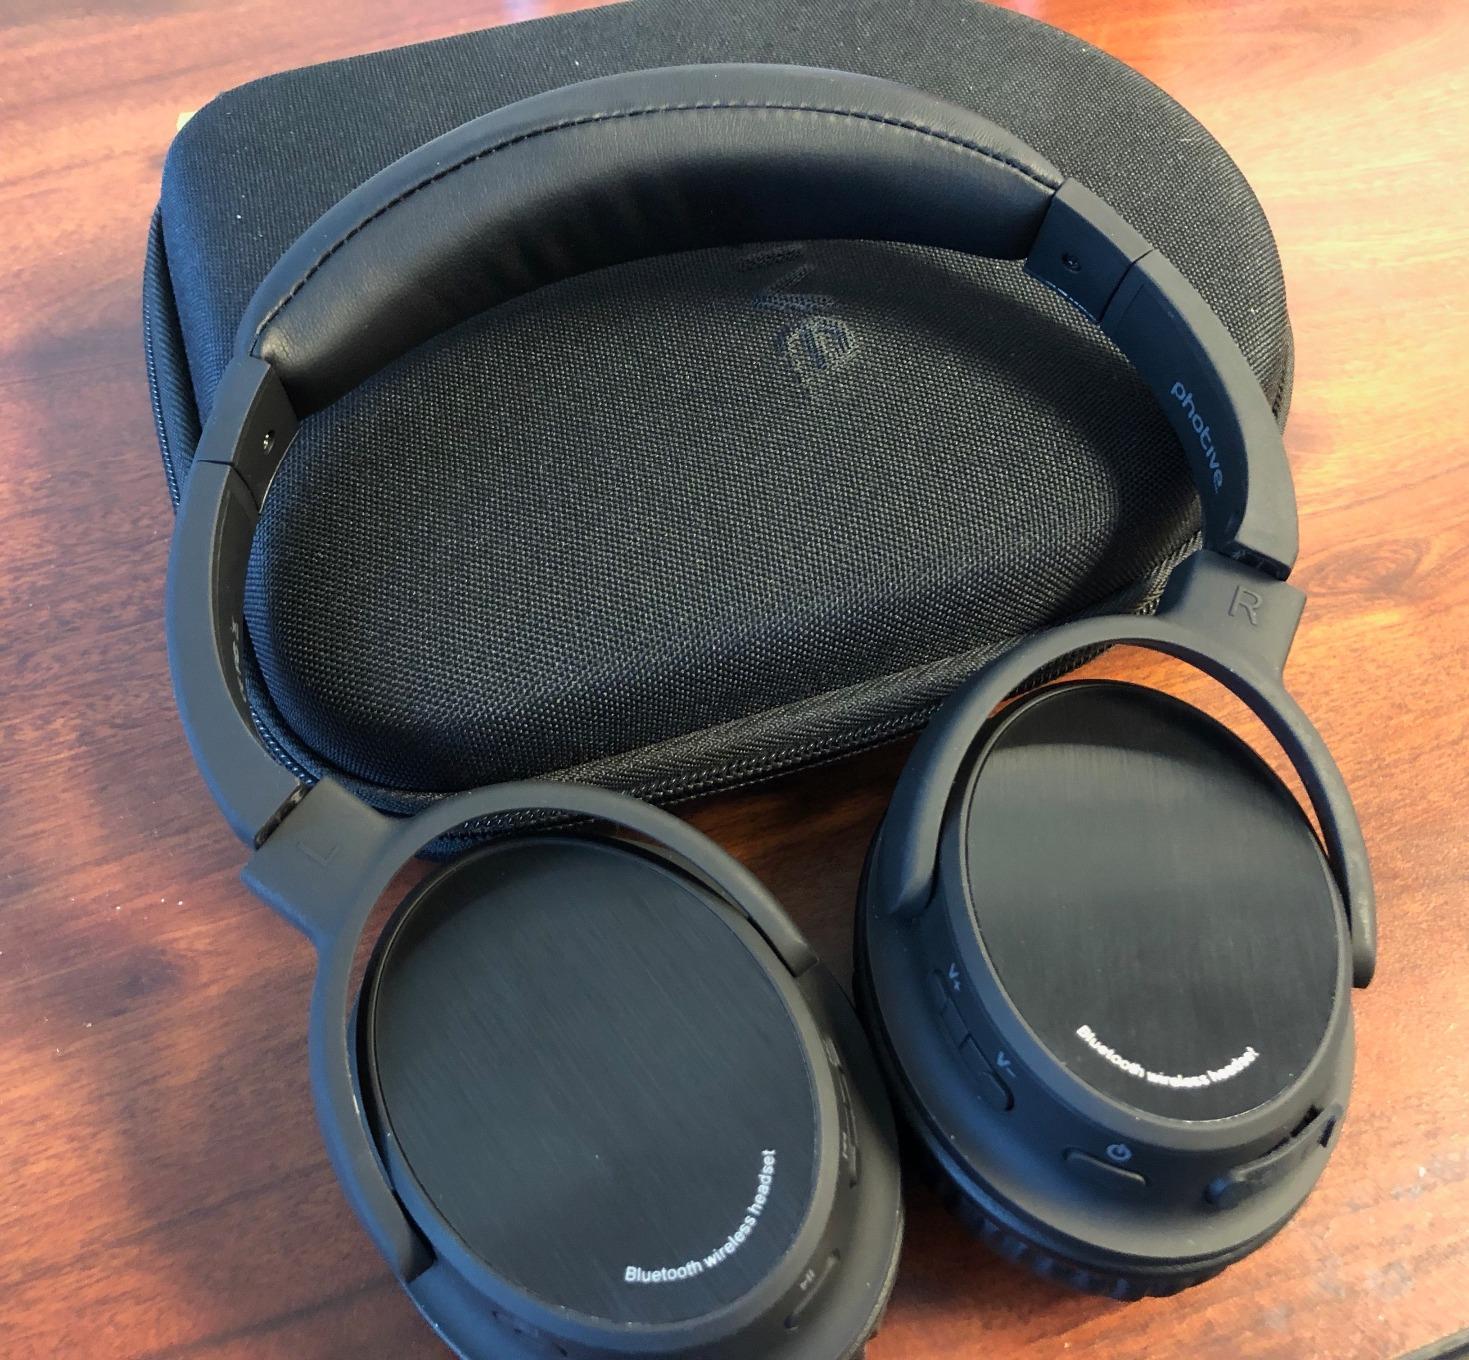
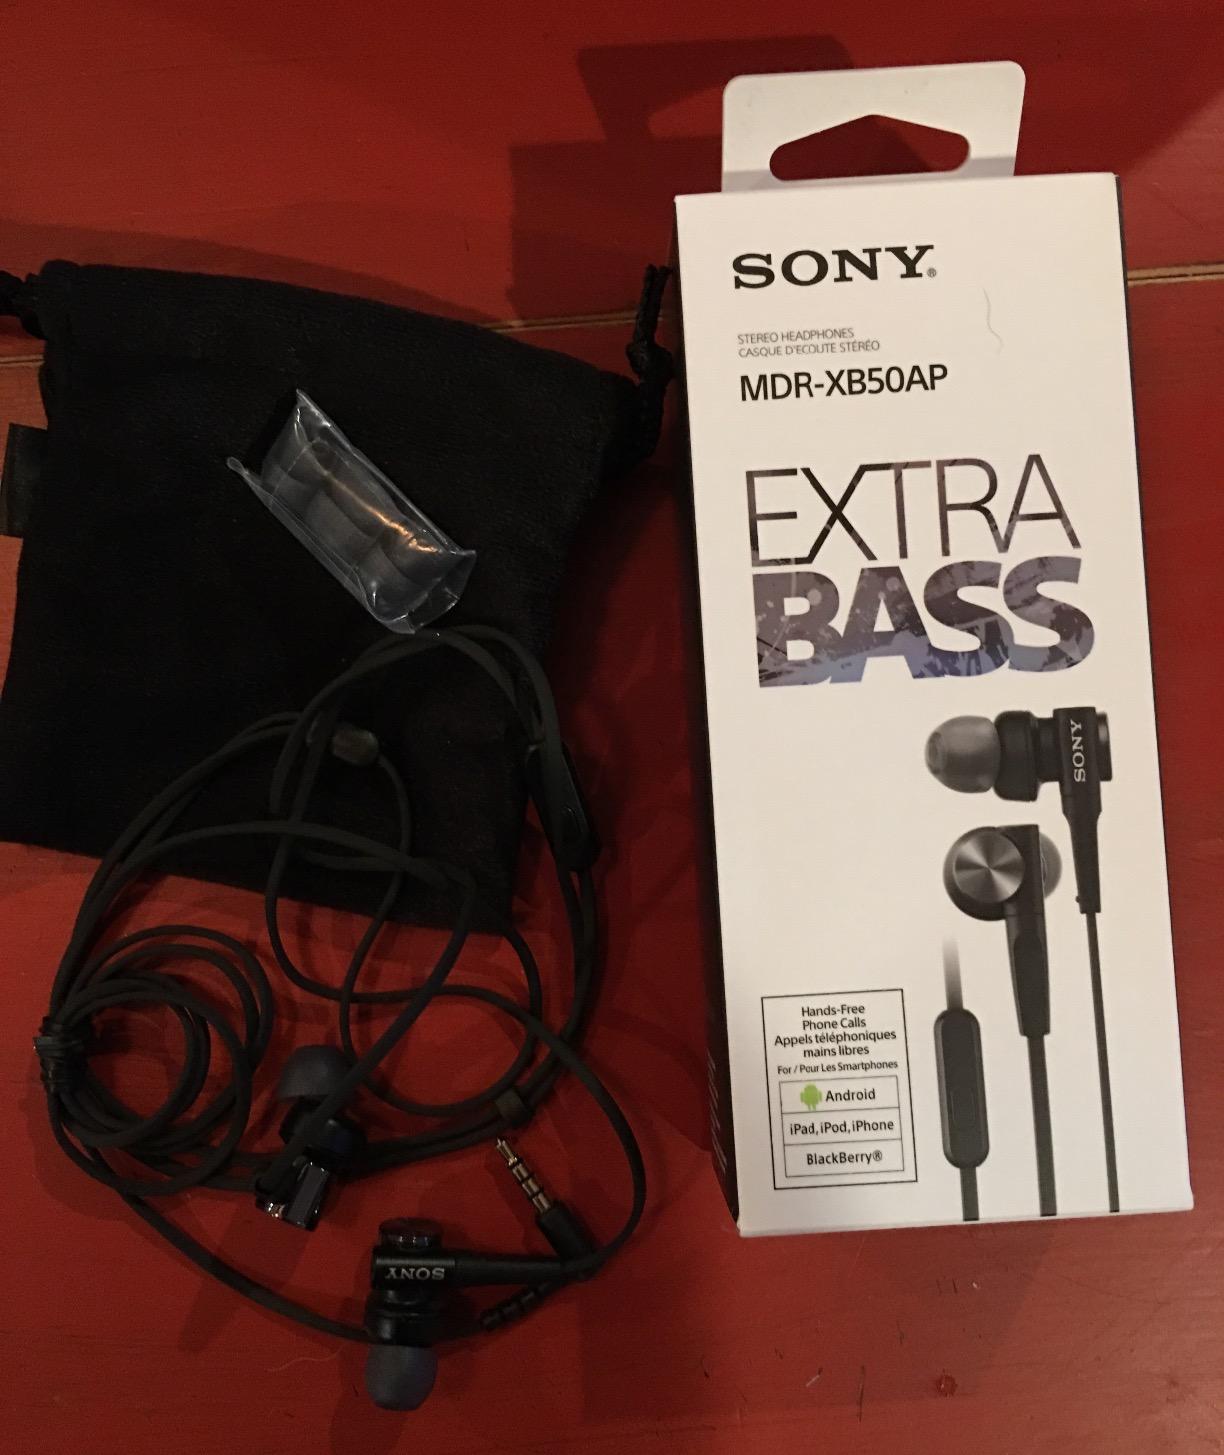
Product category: headphones
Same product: no